Crewel embroidery

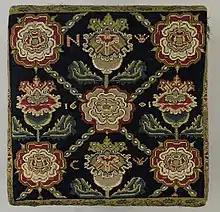
Embroidered cushion cover, 1601, British (Metropolitan Museum of Art)

Embroidery for household furnishings during the Elizabethan era was often worked using silk and wool on canvas or linen canvas. Garment embroidery more often used silk or silk and silver threads. Many different stitches were used for the embroidery, including "back, basket, braid, pleated braid, brick, buttonhole, chain, coral, cross, long-armed cross, French knot, herringbone, link, long and short, running, double running, satin, seed, split, stem, tent as well as laid work and couching."